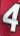
Number: 4